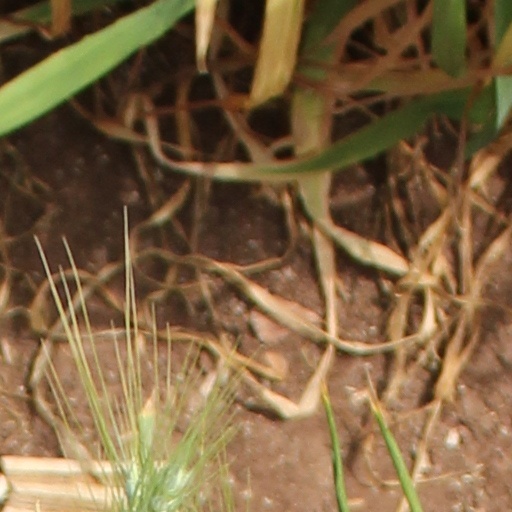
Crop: wheat